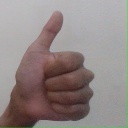
अक्षर: थ